A52 motorway (Switzerland)

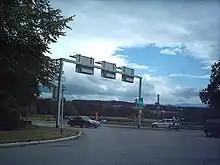
The A52 at the Zumikon starting point

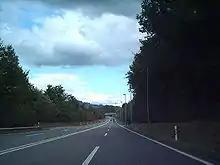
The A52 expressway

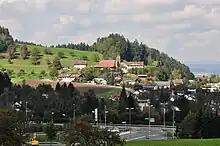
The village of Forch and "Forchautobahn", Maur and Glatt Valley to the right

The A52 is a main road (American English: "Expressway") connecting Zumikon in the canton of Zürich with Hinwil and Rapperswil-Jona in the canton of St. Gallen.